Subgaleal hemorrhage

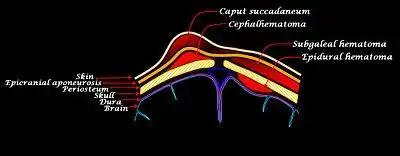
Newborn scalp bleeds

Subgaleal hemorrhage, also known as subgaleal hematoma, is bleeding in the potential space between the skull periosteum and the scalp galea aponeurosis (dense fibrous tissue surrounding the skull).